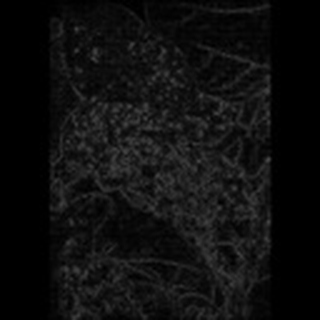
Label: cotton_aphids